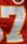
Number: 7